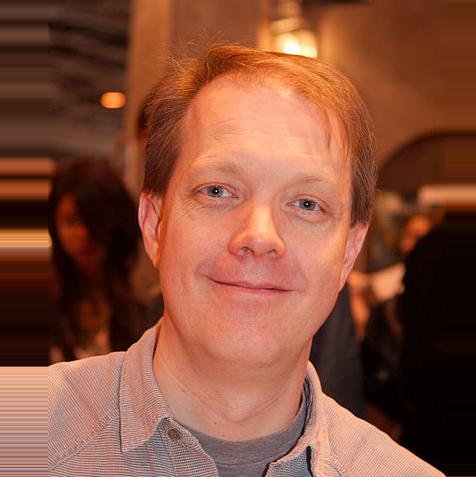
Age: 42